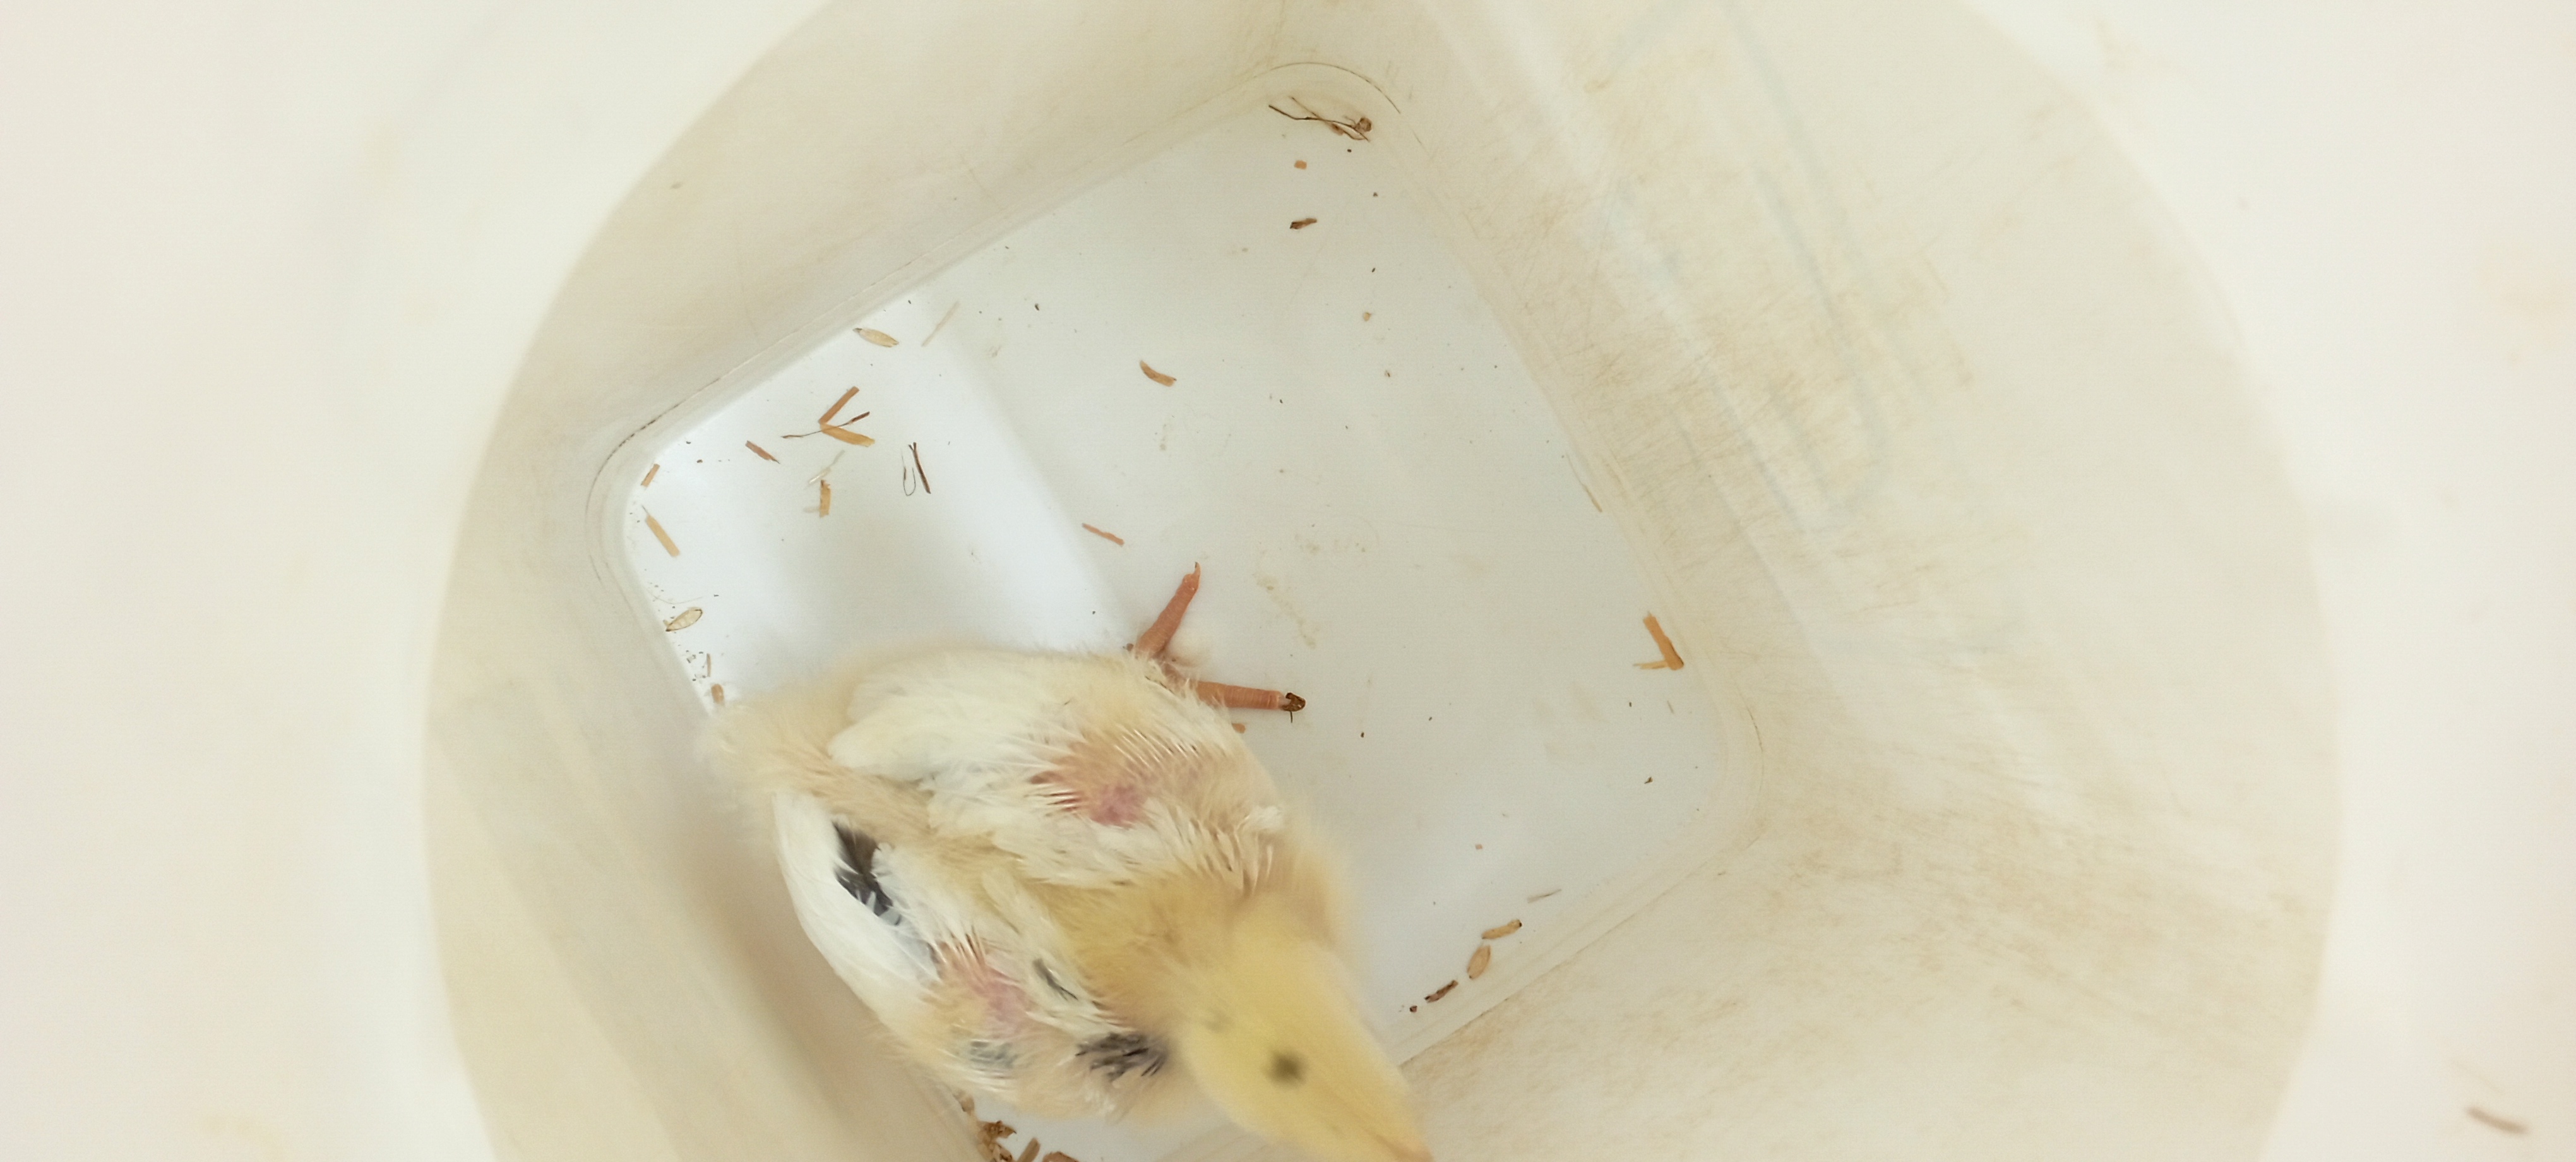
Weight: 399 g